The Seven Last Words of Christ (Haydn)

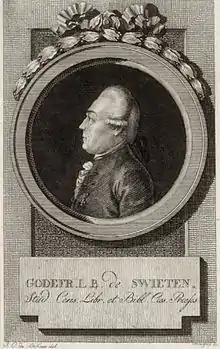
Gottfried van Swieten: engraving thought to be by Johann Georg Mansfeld, based on a drawing by Lakner

In the course of his second journey to London (1794–1795), in Passau, Haydn had heard a revised version of his work, amplified to include a chorus, prepared by the Passau Kapellmeister Joseph Friebert. The words were not the original Latin but pietist poetry, written in German. Haydn was impressed with the new work and decided to improve on it, preparing his own choral version. He had the assistance of Baron Gottfried van Swieten, who revised the lyrics used by Friebert. This was the first work in a serial collaboration with van Swieten as librettist that continued with the later oratorios "The Creation" and "The Seasons". The choral version was privately premiered in Vienna on 26 March 1796 before an audience of the nobility, under the sponsorship of the Gesellschaft der Associierten. The public premiere was on 1 April 1798, sponsored by the Tonkünstler-Societät, a Viennese benefit society for musicians. The work was published in 1801.